William Henry Bundey

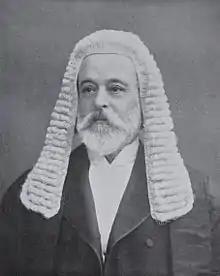
William Henry Bundy in 1901.

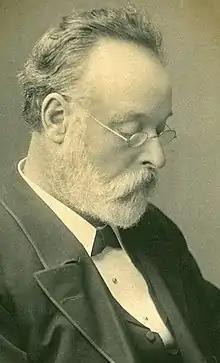
Portrait of William Henry Bundey from 1880.

Sir William Henry Bundey (30 January 1838 – 6 December 1909) was an Australian politician and judge, Attorney-General of South Australia from 27 September 1878 to 10 March 1881.